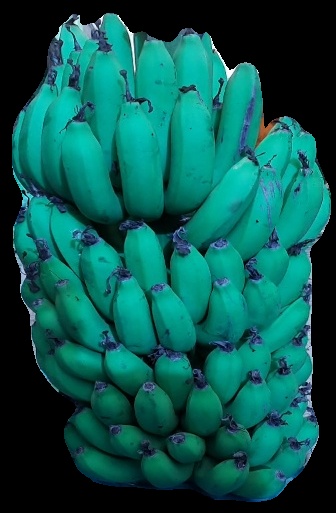
Variety: pachbale
Grade: grade2